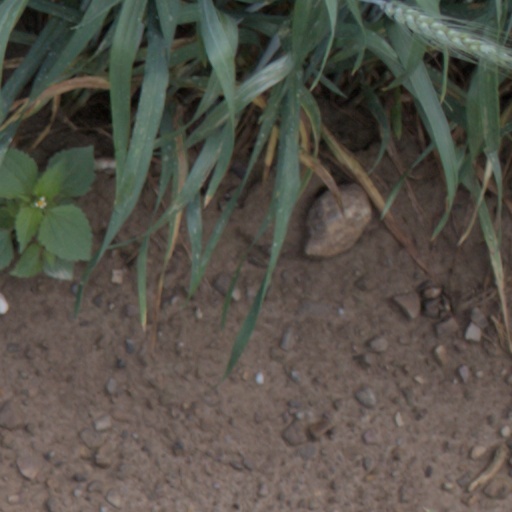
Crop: wheat